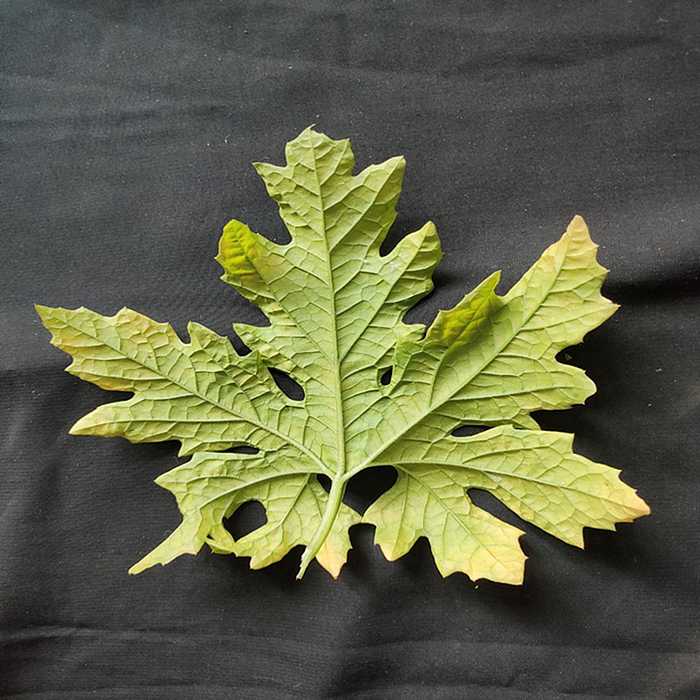
Plant: Bitter Gourd
Label: Mosaic virus